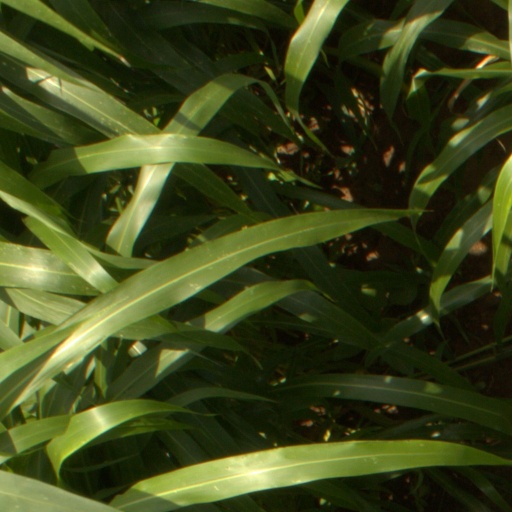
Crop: sorghum